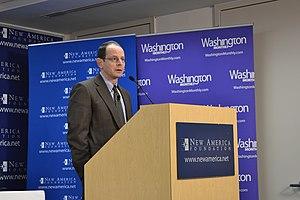
L'apathéisme ou indifférence religieuse est un néologisme ne figurant pas dans la plupart des dictionnaires.